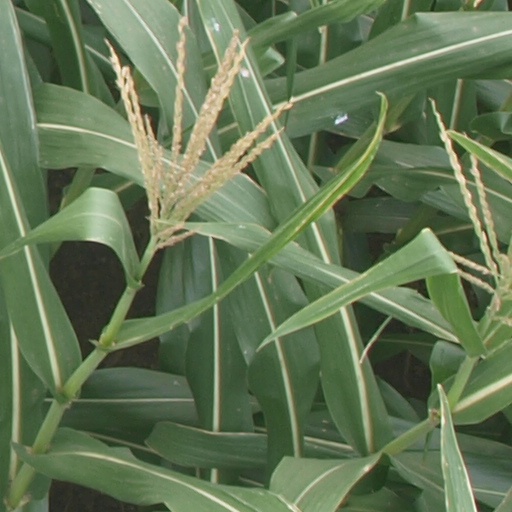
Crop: maize; corn